Briton Ferry

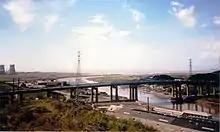
The western viaduct of the first road crossing of the River Neath at Briton Ferry in 1986

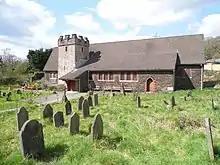
The first St Mary's Church (pictured here in 2013) was founded in the 6th century

Briton Ferry is a town and community in the county borough of Neath Port Talbot, Wales. The Welsh name may indicate that the church, "llan", is protected from the wind, "awel". Alternatively, "Sawel" may be a derivative of Saul, St Paul's earlier name, who, supposedly, once landed at Briton Ferry. An alternative Welsh name unused today is "Rhyd y Brython", a direct translation of Briton Ferry. The Normans referred to the River crossing as "La Brittonne" and "Leland" in 1540 "as Britanne Fery."